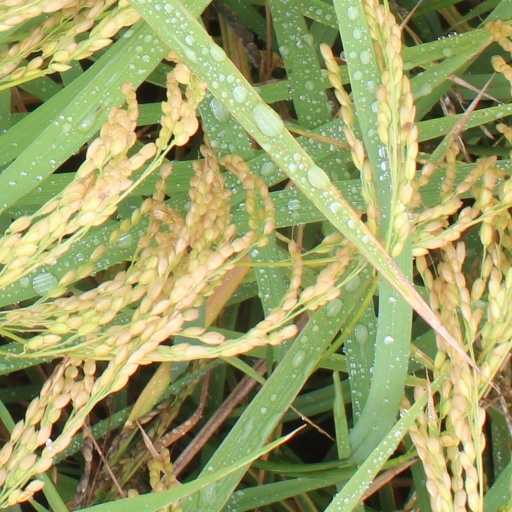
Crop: rice